Italian Socialist Party

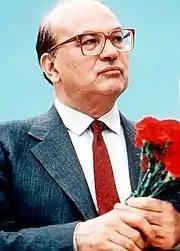
Craxi during a party congress in the 1980s

In the 1948 Italian general election, Socialists took part to the Popular Democratic Front with the Italian Communist Party (PCI) but lost almost half of their seats in the Chamber of Deputies due to the better get-out-the-vote machine of Communists and the split of the social democratic faction from the party, the Italian Workers' Socialist Party (7.1%, with peaks over 10% in the Socialist strongholds of the North). In the 1953 Italian general election, the PSI was reduced to 12.7% of the vote and to its heartlands above the Po River, having gained more votes than Communists only narrowly in Lombardy and Veneto. The margin between the two parties would have become larger and larger until its peak in the 1976 Italian general election, when the PCI won 34.4% of the vote and the PSI stopped at 9.6%. At that time, Communists had almost five times the vote of Socialists in the PSI's ancient heartlands of rural Emilia-Romagna and Tuscany, and three times in the Northern regions, where the PSI had some local strongholds left such as in north-eastern Piedmont, north-western and southern Lombardy, north-eastern Veneto, and Friuli-Venezia Giulia, where it gained steadily 12–20% of the vote.